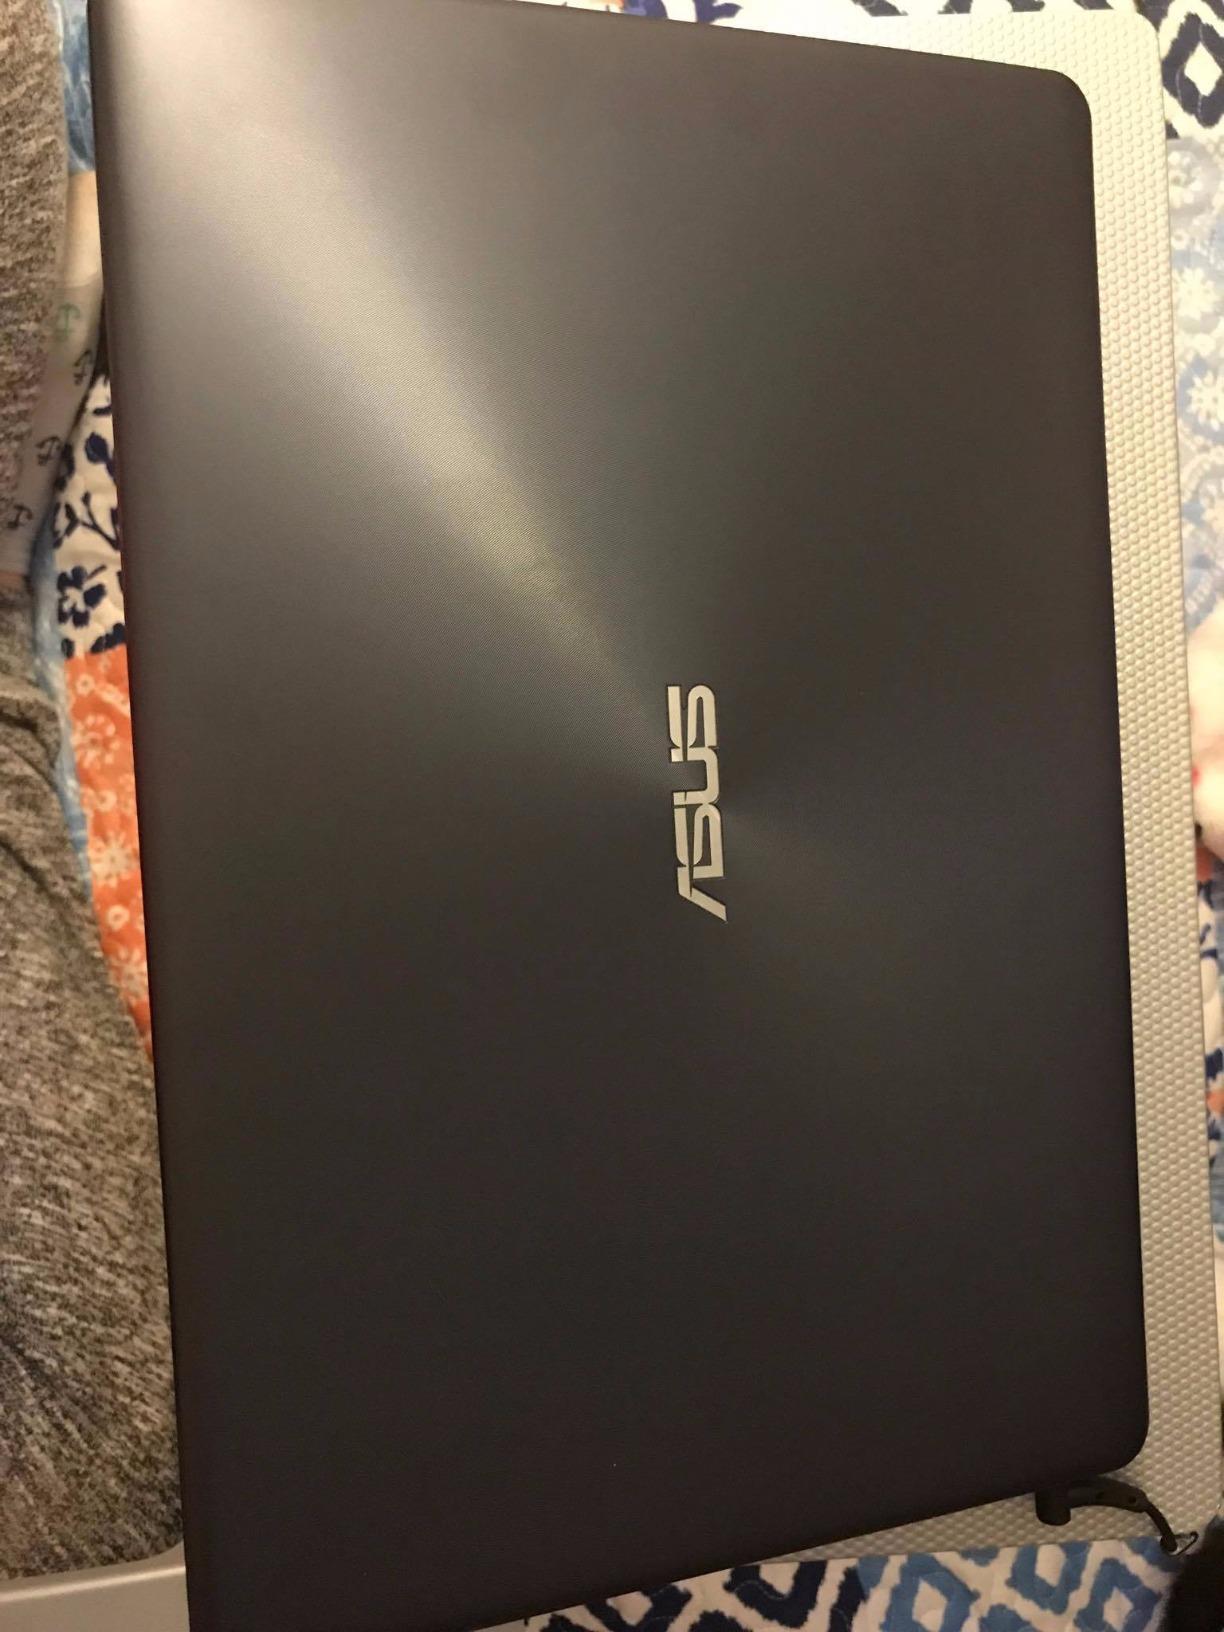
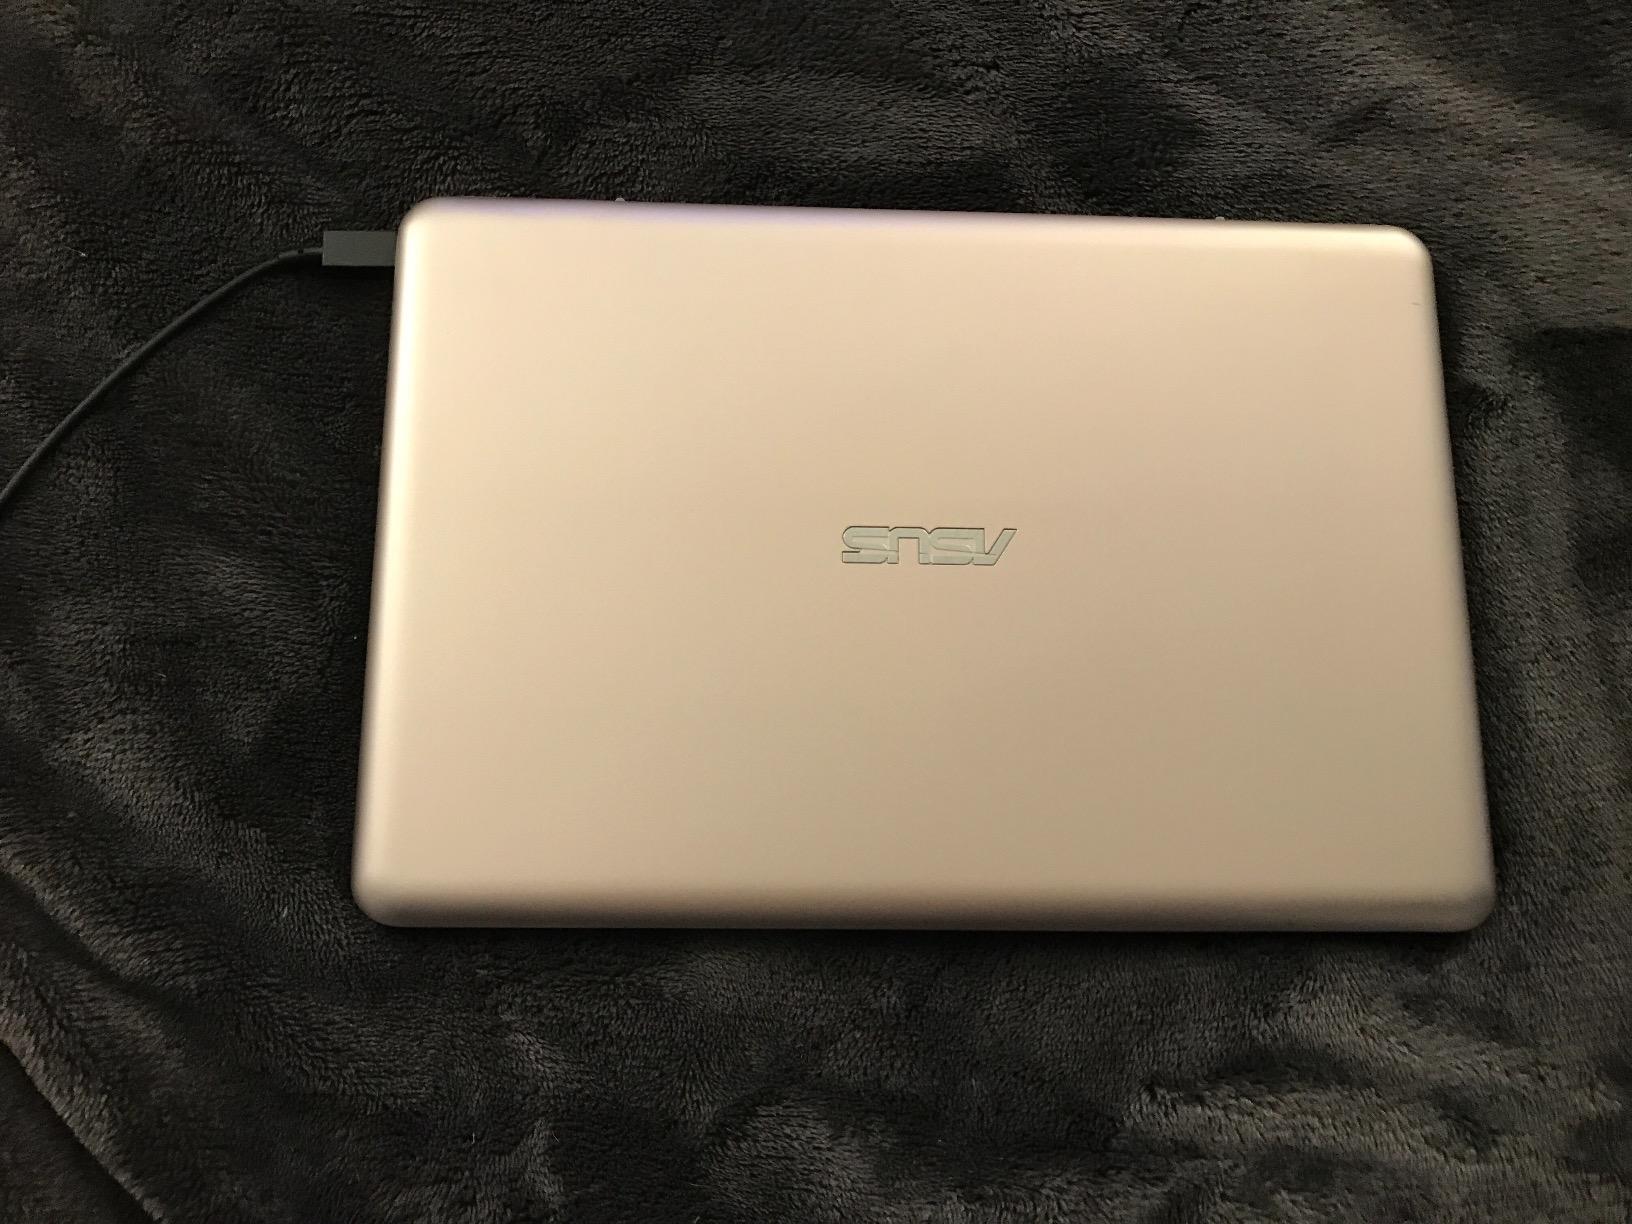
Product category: laptop
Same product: no